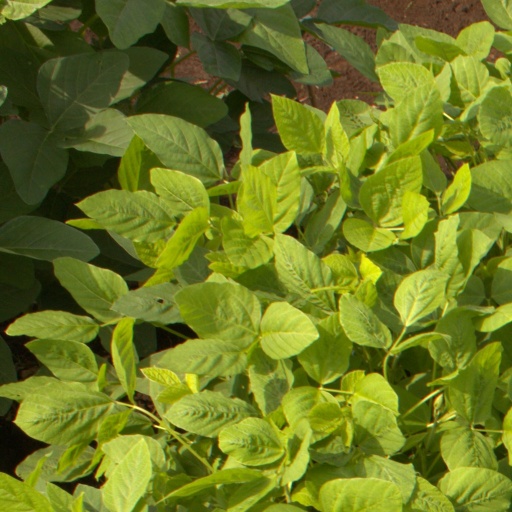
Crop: soybean